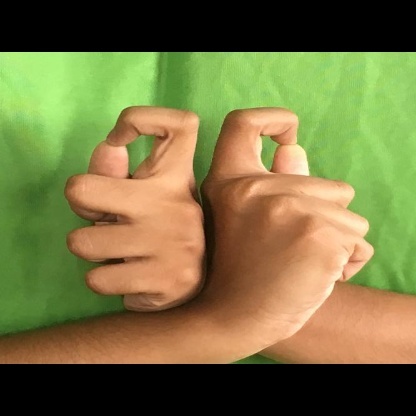
Mudra: Berunda